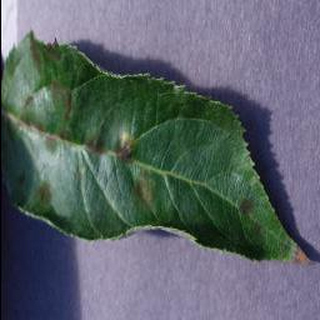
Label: apple_apple_scab